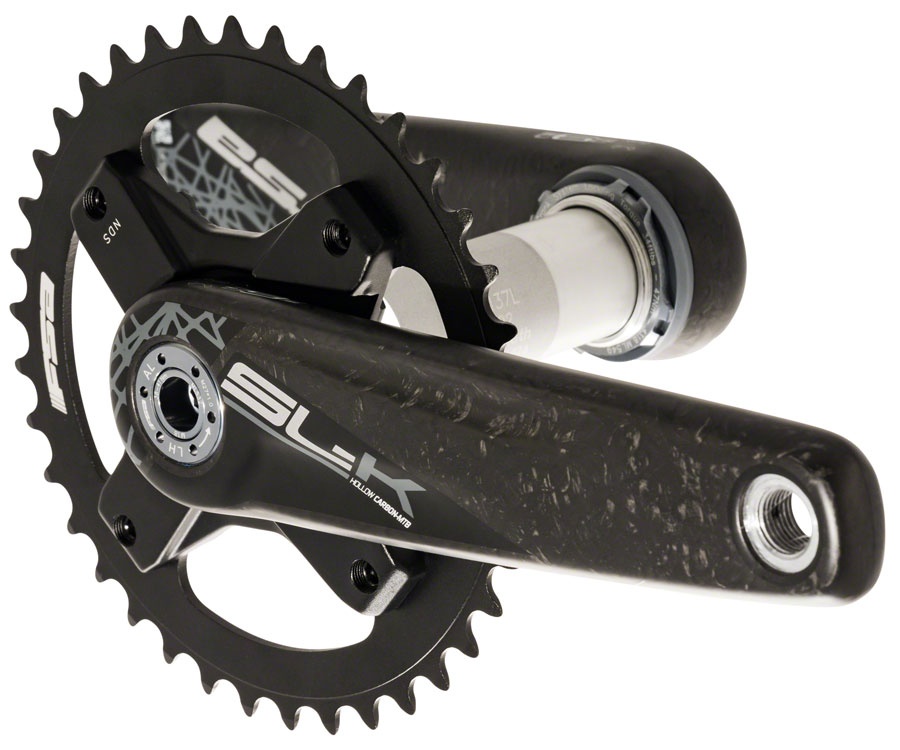
Full Speed Ahead SL-K Light BB392 Tandem Front Crankset - 175mm 38t 104 BCD BLK
.top{margin-bottom:30px;}.top li{margin-left:5%;margin-right:5%;margin-top:10px;line-height:120%;list-style-position:outside;} Full Speed Ahead SL-K Light BB392 Tandem Front Crankset - 175mm 38t 104 BCD Black. The FSA SL-K carbon tandem cranks feature an asymmetrical modular compact 2x11-speed spider 30mm spindle and tons of adjustability. Hollow carbon arms with UD carbon finish table{border-collapse:collapse;width:100%;}td{text-align: left;padding: 8px;font-weight:350;}tr:nth-child(even){background-color:#f2f2f2}th{background-color:#eb212e;color:white;text-align:left;padding:8px;}.desc ul{font-size:24px;font-weight:600;margin-left:-25px;padding-top:35px;border-top:3px solid #f0f0f0;}.desc li{list-style:none;border-bottom:4px solid #eb212e;width:142px;} TECH SPECS Color Black Rings 38 Number of Chainrings Single Crank Length (mm) 175 Crank Intended Use Tandem BB Included English Pedal Spindle 9/16" Spindle Interface Type 392 EVO Chainring BCD 104 Defined Color Black
Brand: FSA
Category: Sporting Goods > Outdoor Recreation > Cycling > Bicycle Parts > Bicycle Drivetrain Parts > Bicycle Cranks